Bogusław Kaczyński

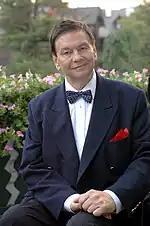
Bogusław Kaczyński in 2008

Bogusław Kaczyński (2 May 1942 – 21 January 2016) was a Polish classical music journalist, music critic and writer.